Lee So-young (volleyball)

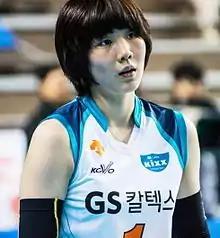

Lee So-young (born ) is a South Korean volleyball player. She is part of the South Korea women's national volleyball team at the 2020 Summer Olympics. The team finished at fourth place in 2020.